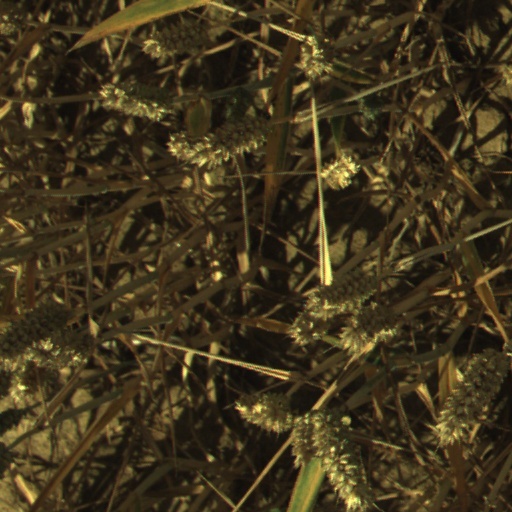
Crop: wheat